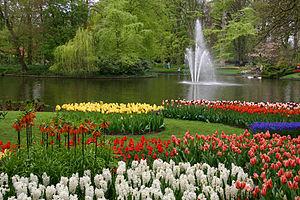
La floriculture, ou la culture des fleurs, est une branche de l'agriculture.
Keukenhof est un parc floral néerlandais. Situé dans la commune de Lisse, en province de Hollande-Méridionale, il se trouve à équidistance entre Haarlem au nord et Leyde au sud. En 2018, il est visité par 1,4 million de personnes entre la mi-mars et la mi-mai.